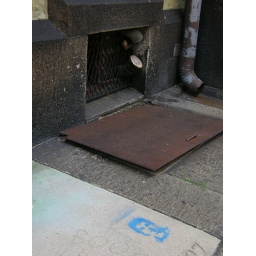
by the green stone mt. vernon church